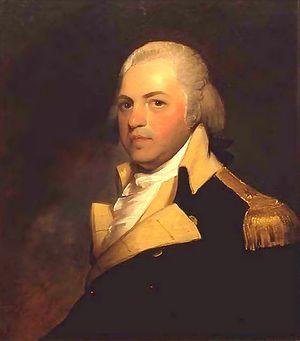
Le gouverneur du Commonwealth de Virginie est le détenteur du pouvoir exécutif dans l'État américain de Virgine et le commandant en chef des forces militaires de l’État. Il est élu pour un mandat de quatre ans non renouvelable. Le gouverneur a le devoir d'appliquer les lois de l’État, et le pouvoir d'approuver ou de mettre son veto aux projets de loi adoptés par l'Assemblée générale de Virginie, de convoquer l'assemblée législative, et d'accorder des grâces.
Henry Lee III, né le 29 janvier 1756 à Dumfries et mort le 25 mars 1818 à Cumberland, est un patriote américain. Il fut le neuvième gouverneur de l’État de Virginie, qu’il représenta à la Chambre des représentants des États-Unis.
Les Pères fondateurs des États-Unis sont les signataires de la Déclaration d'indépendance ou la Constitution des États-Unis, ainsi que ceux participant à la révolution américaine comme Revolutionaries. Considérés comme des héros aux États-Unis, ces hommes sont principalement chrétiens, quelques-uns athées ou déistes. Par ailleurs, plusieurs pères sont membres de la franc-maçonnerie.